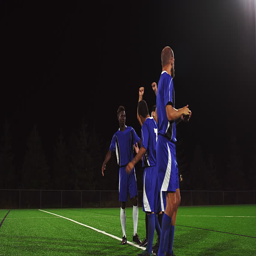
a soccer team celebrates after a game